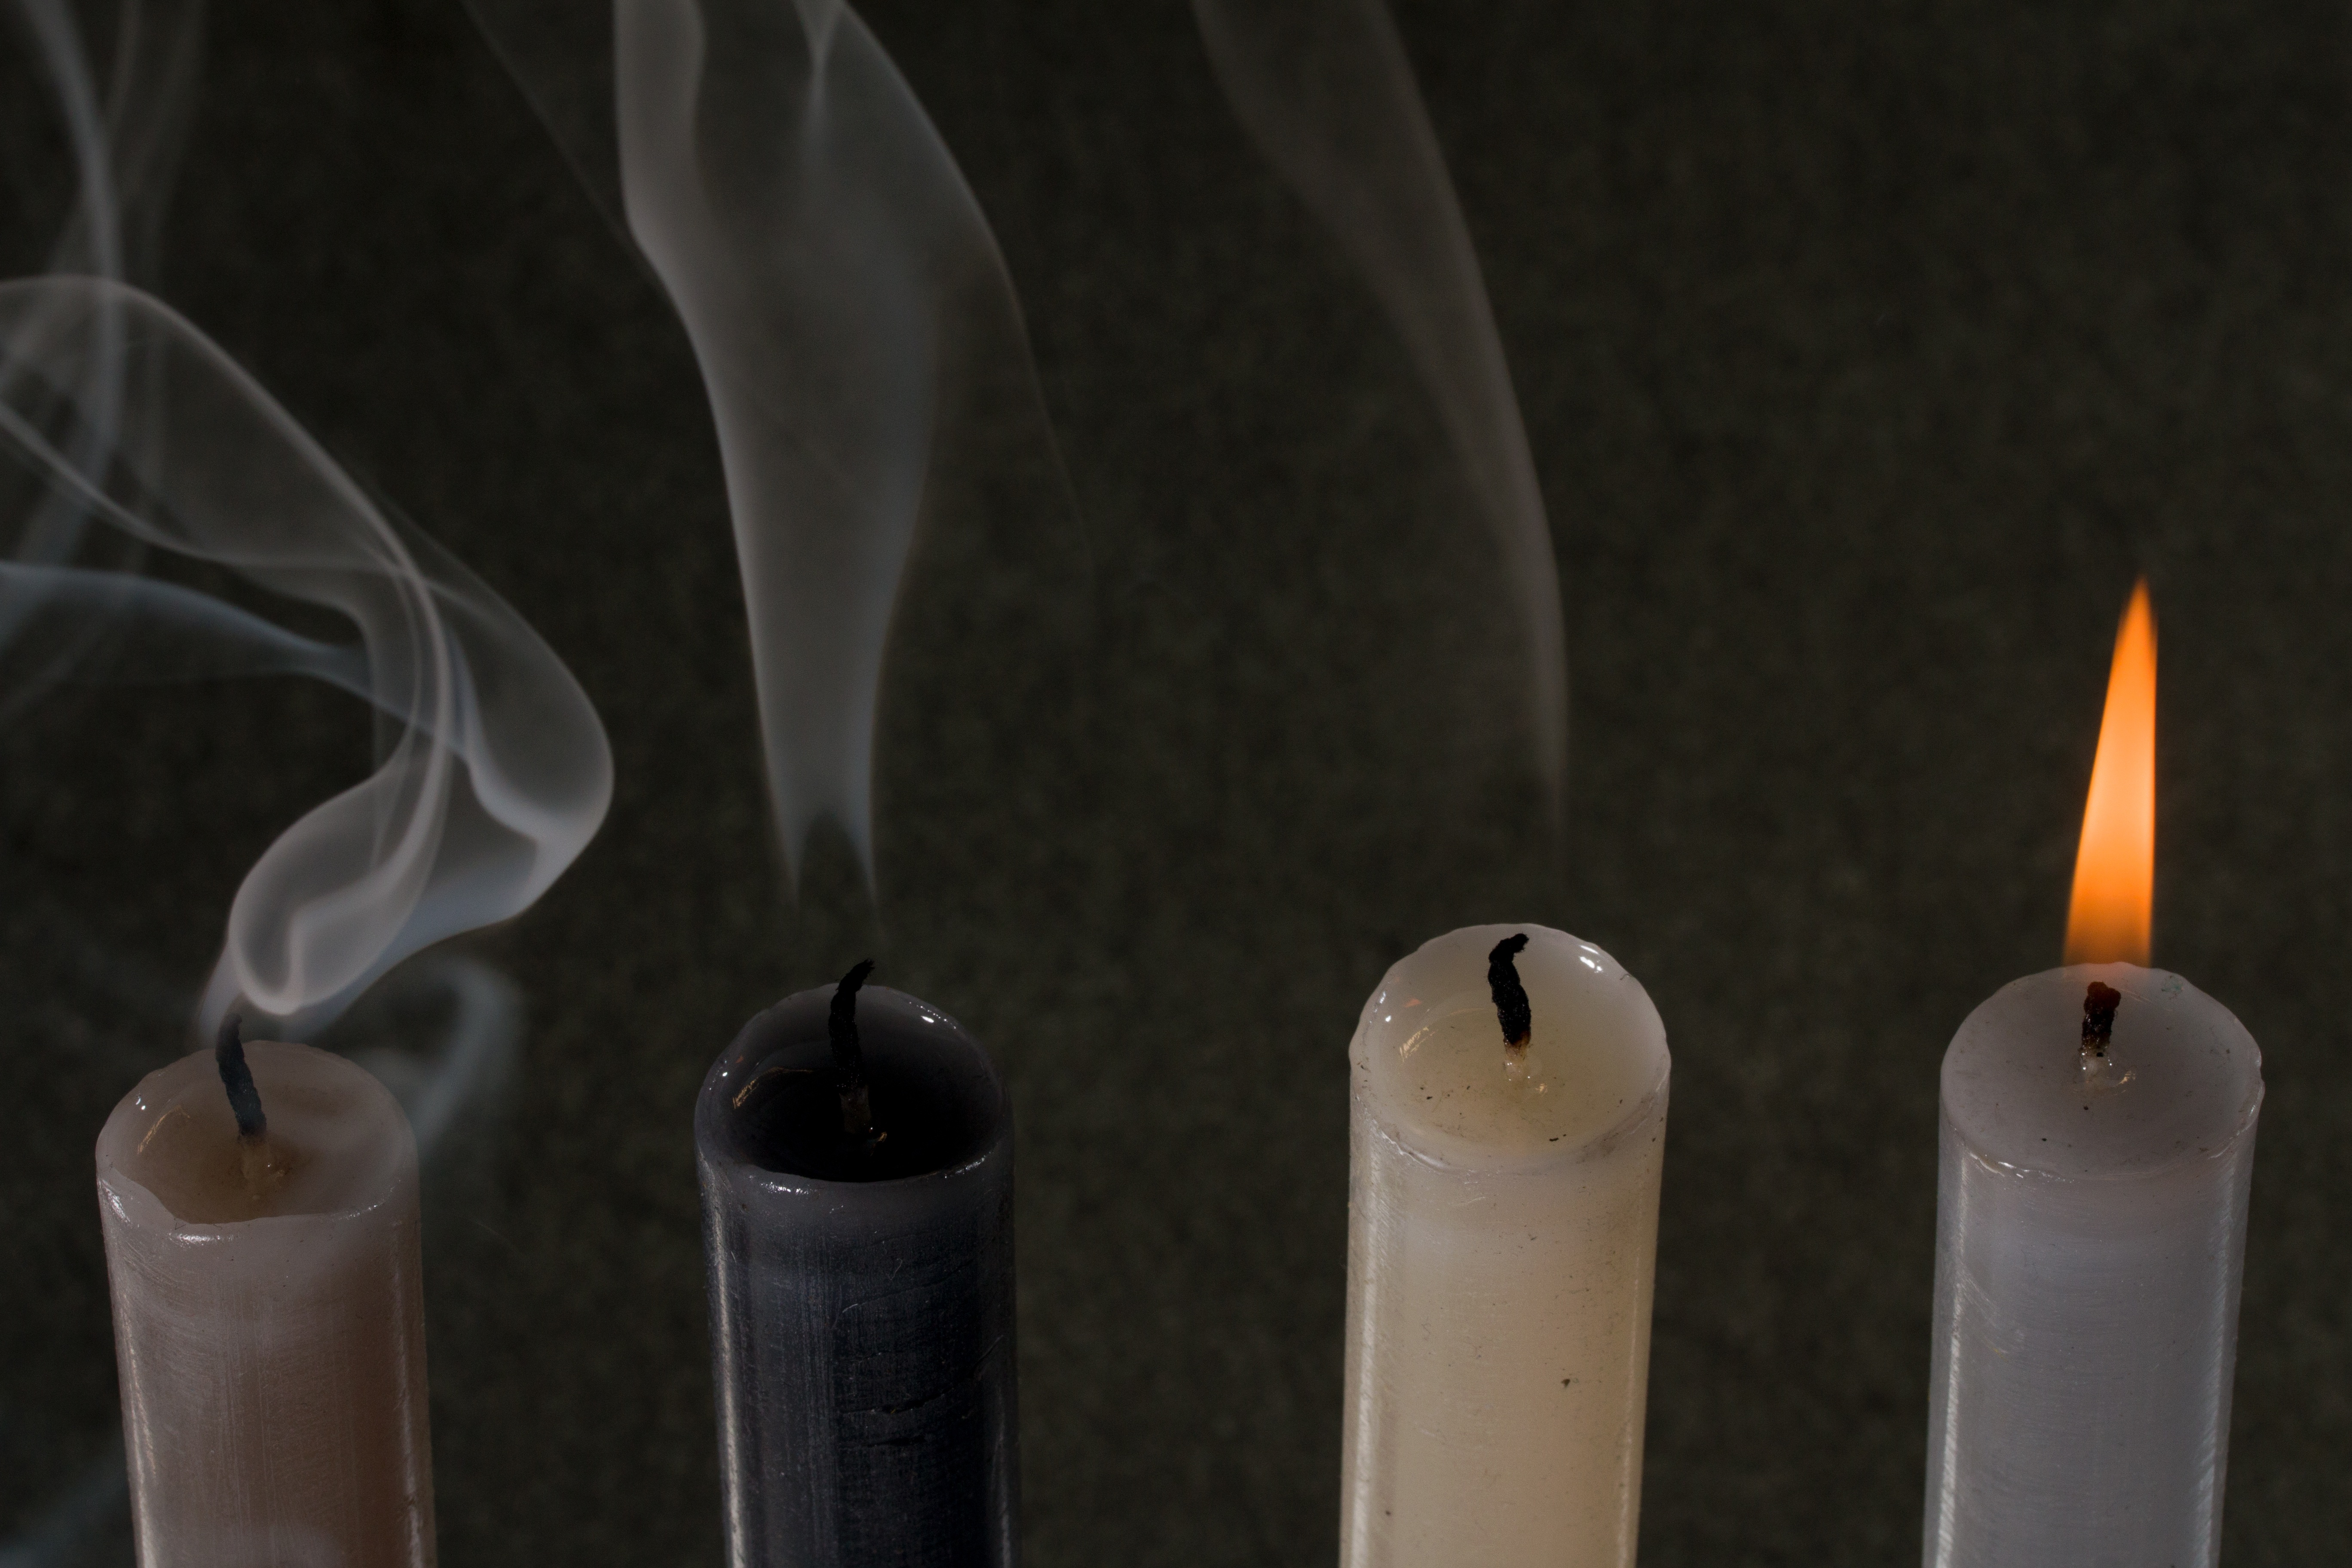
light, smoke, kindle, flame, darkness, candle, lighting, decor, candles, candlelight